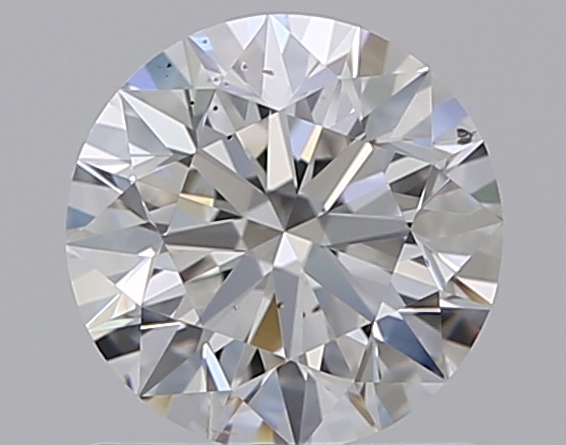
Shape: round
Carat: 0.9
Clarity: SI1
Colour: E
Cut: EX
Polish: EX
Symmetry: EX
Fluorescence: N
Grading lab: GIA
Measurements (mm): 6.15 x 6.17 x 3.87